Sir Herbert Maxwell, 7th Baronet

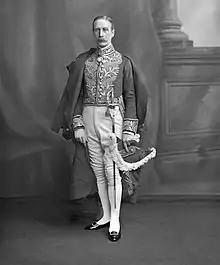
Maxwell on 1 April 1901

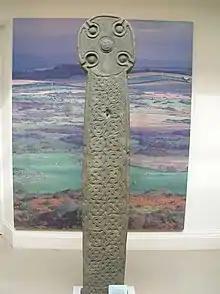
The Monreith Cross from the Mochrum Justice Hill

Sir Herbert Eustace Maxwell, 7th Baronet, (8 January 1845 – 30 October 1937) was a Scottish novelist, essayist, artist, antiquarian, horticulturalist, prominent salmon angler and author of books on angling and Conservative politician who sat in the House of Commons from 1880 to 1906.